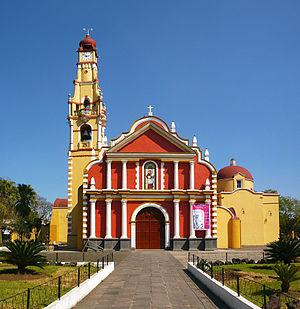
Selon le site officiel du Secrétariat du Tourisme, en juin 2019 le Mexique comptait 121 pueblos mágicos répartis dans 31 états de la fédération.